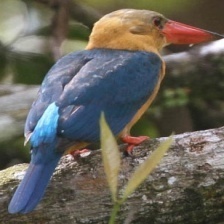
Species: STORK BILLED KINGFISHER
Scientific name: PELARGOPSIS CAPENSIS